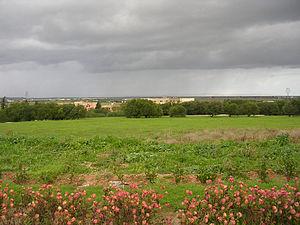
Sidi Thabet
Sidi Thabet est une ville située à une trentaine de kilomètres au nord-ouest de Tunis et rattachée au gouvernorat de l'Ariana.